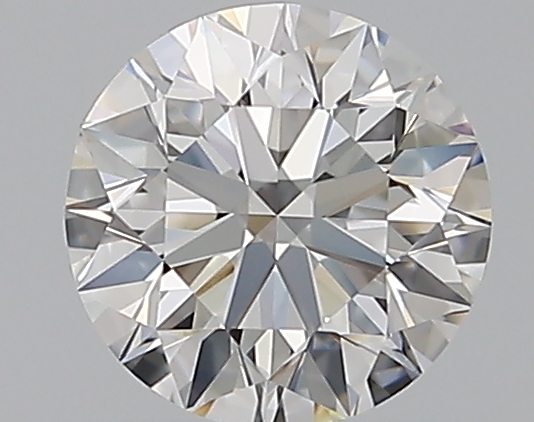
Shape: round
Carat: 0.52
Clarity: VVS2
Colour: F
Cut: EX
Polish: EX
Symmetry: EX
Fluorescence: N
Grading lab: GIA
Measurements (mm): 5.13 x 5.16 x 3.21